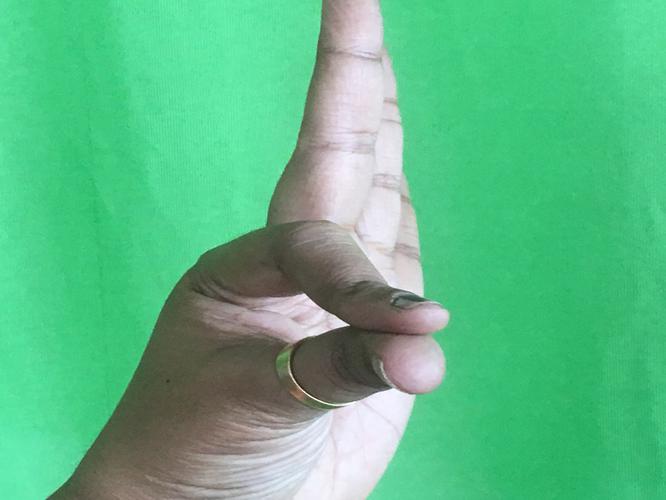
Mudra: Hamsasyam
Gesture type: single_hand